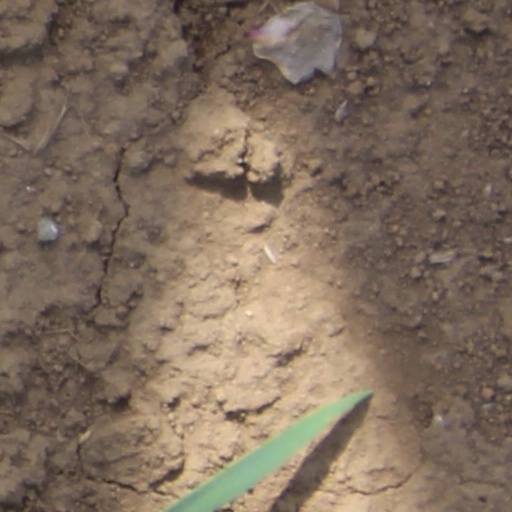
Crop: wheat